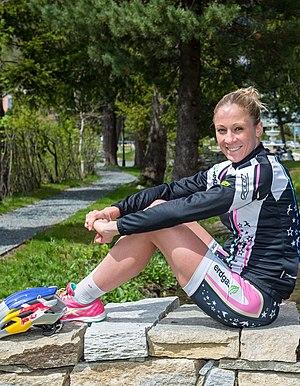
Daniela Ryf née le 29 mai 1987 à Soleure en Suisse est une triathlète professionnelle multiple championne du monde d'Ironman et d'Ironman 70.3